William Martin House (Brentwood, Tennessee)

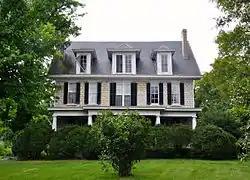
William Martin House, August 2014.

The William Martin House is a building and property in Brentwood, Tennessee, United States, that dates from 1910 and was listed on the National Register of Historic Places (NRHP) in 1988. It has also been known as Boxwood Hall. It is a two-story house that was built 1850 but was extensively remodeled into Colonial Revival style in 1910. The NRHP listing was for two contributing buildings on an area of . The NRHP eligibility of the property was covered in a 1988 study of Williamson County historical resources.